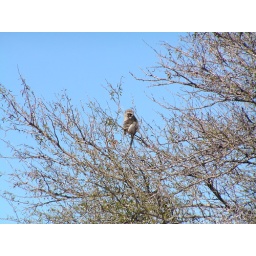
Vervet monkey in a tree